Susie Cave

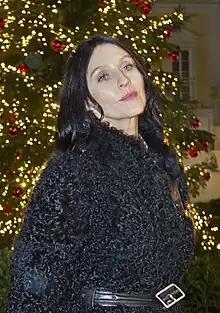
Cave in November 2013

Susie Cave ( Bick; born 16 September 1966) is an English fashion designer, entrepreneur, and former model and occasional actress. She co-founded the fashion label The Vampire's Wife.